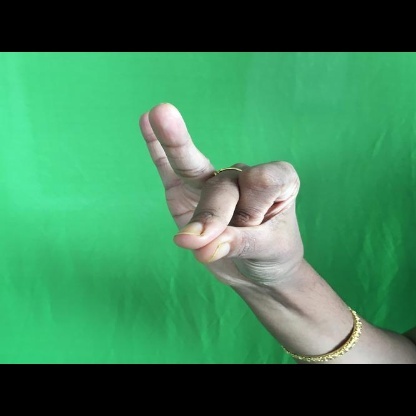
Mudra: Bramaram